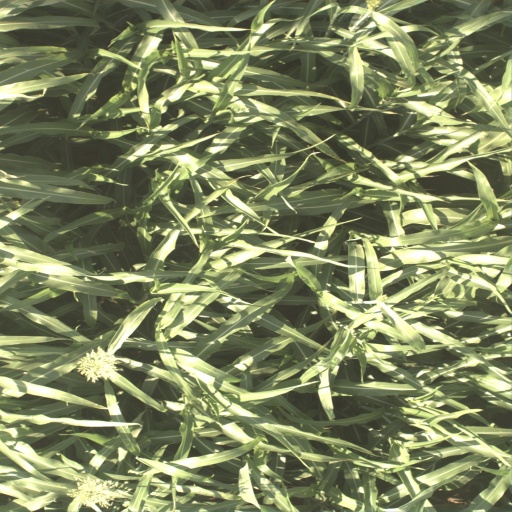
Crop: sorghum